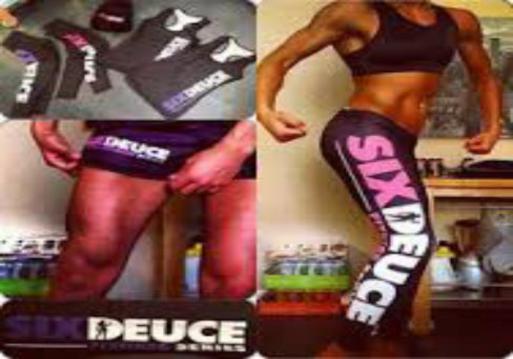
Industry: Clothes